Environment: real
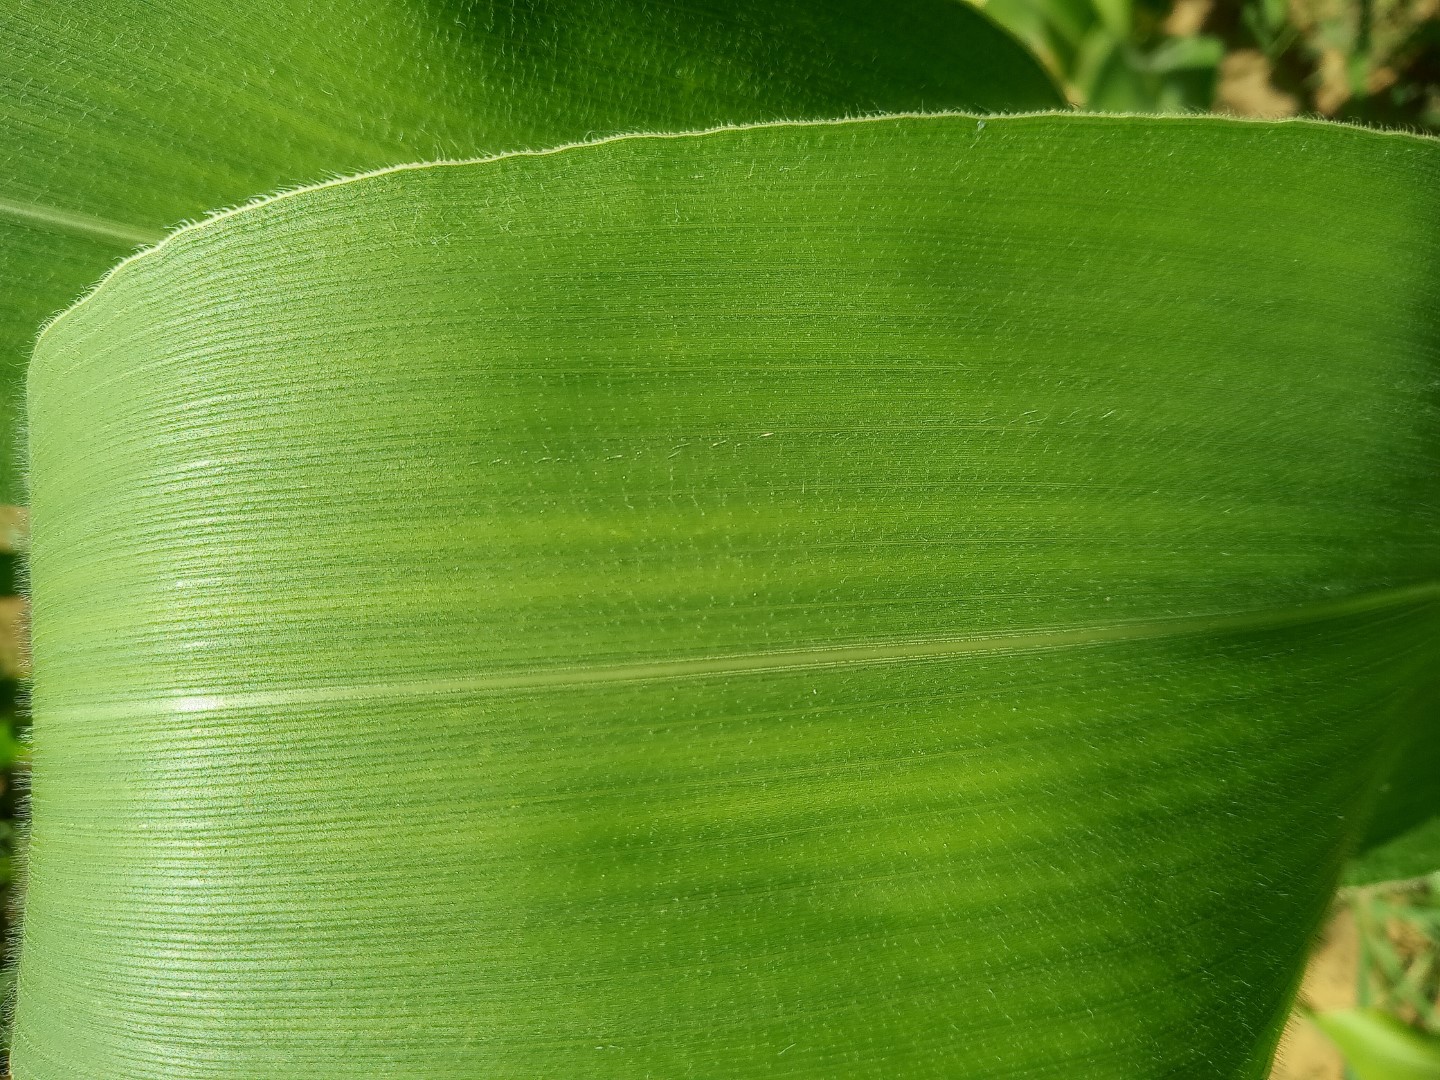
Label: healthy